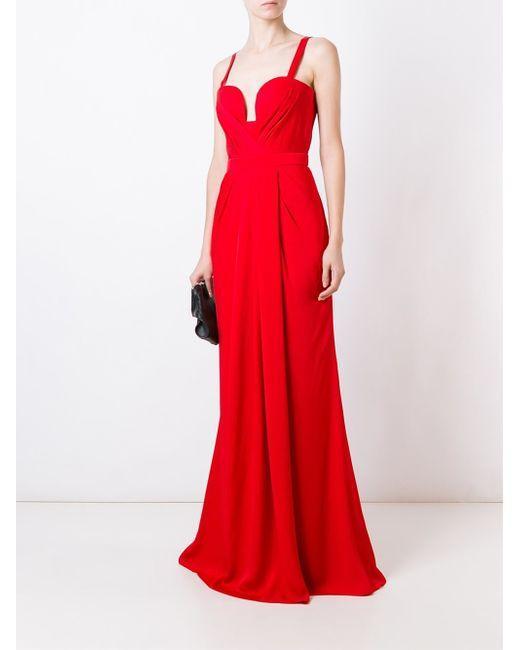
rote Partykleidung ärmelloses langes Kleid